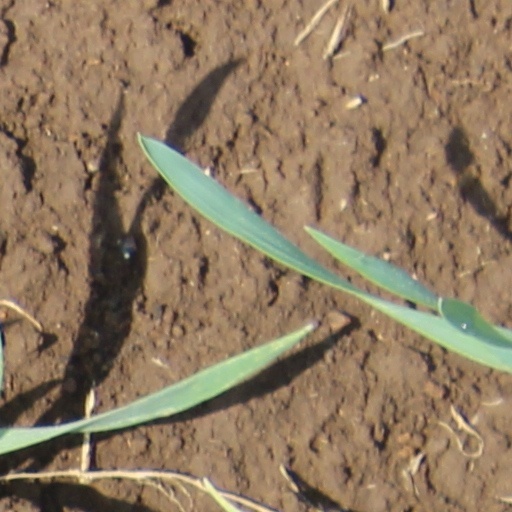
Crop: wheat